Arthur Ponsonby, 1st Baron Ponsonby of Shulbrede

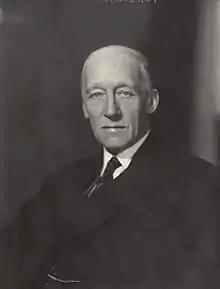
Ponsonby in 1934

Arthur Augustus William Harry Ponsonby, 1st Baron Ponsonby of Shulbrede (16 February 1871 – 23 March 1946), was a British politician, writer, and social activist. He was the son of Sir Henry Ponsonby, Private Secretary to Queen Victoria, and Mary Elizabeth Bulteel, daughter of John Crocker Bulteel. He was also the great-grandson of The 3rd Earl of Bessborough, The 3rd Earl of Bathurst and The 2nd Earl Grey. The 1st Baron Sysonby was his elder brother.